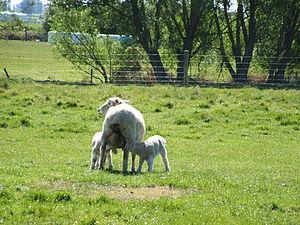
Les glandes mammaires sont les glandes des mamelles des mammifères mâles et femelles. Elles ont la particularité de sécréter le lait servant à l'allaitement de la progéniture.